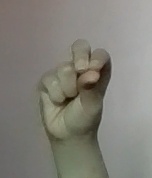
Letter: gaaf